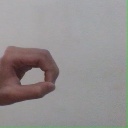
अक्षर: औ